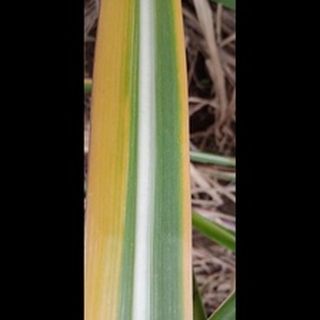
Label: sugarcane_yellow_leaf_disease